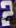
Number: 2